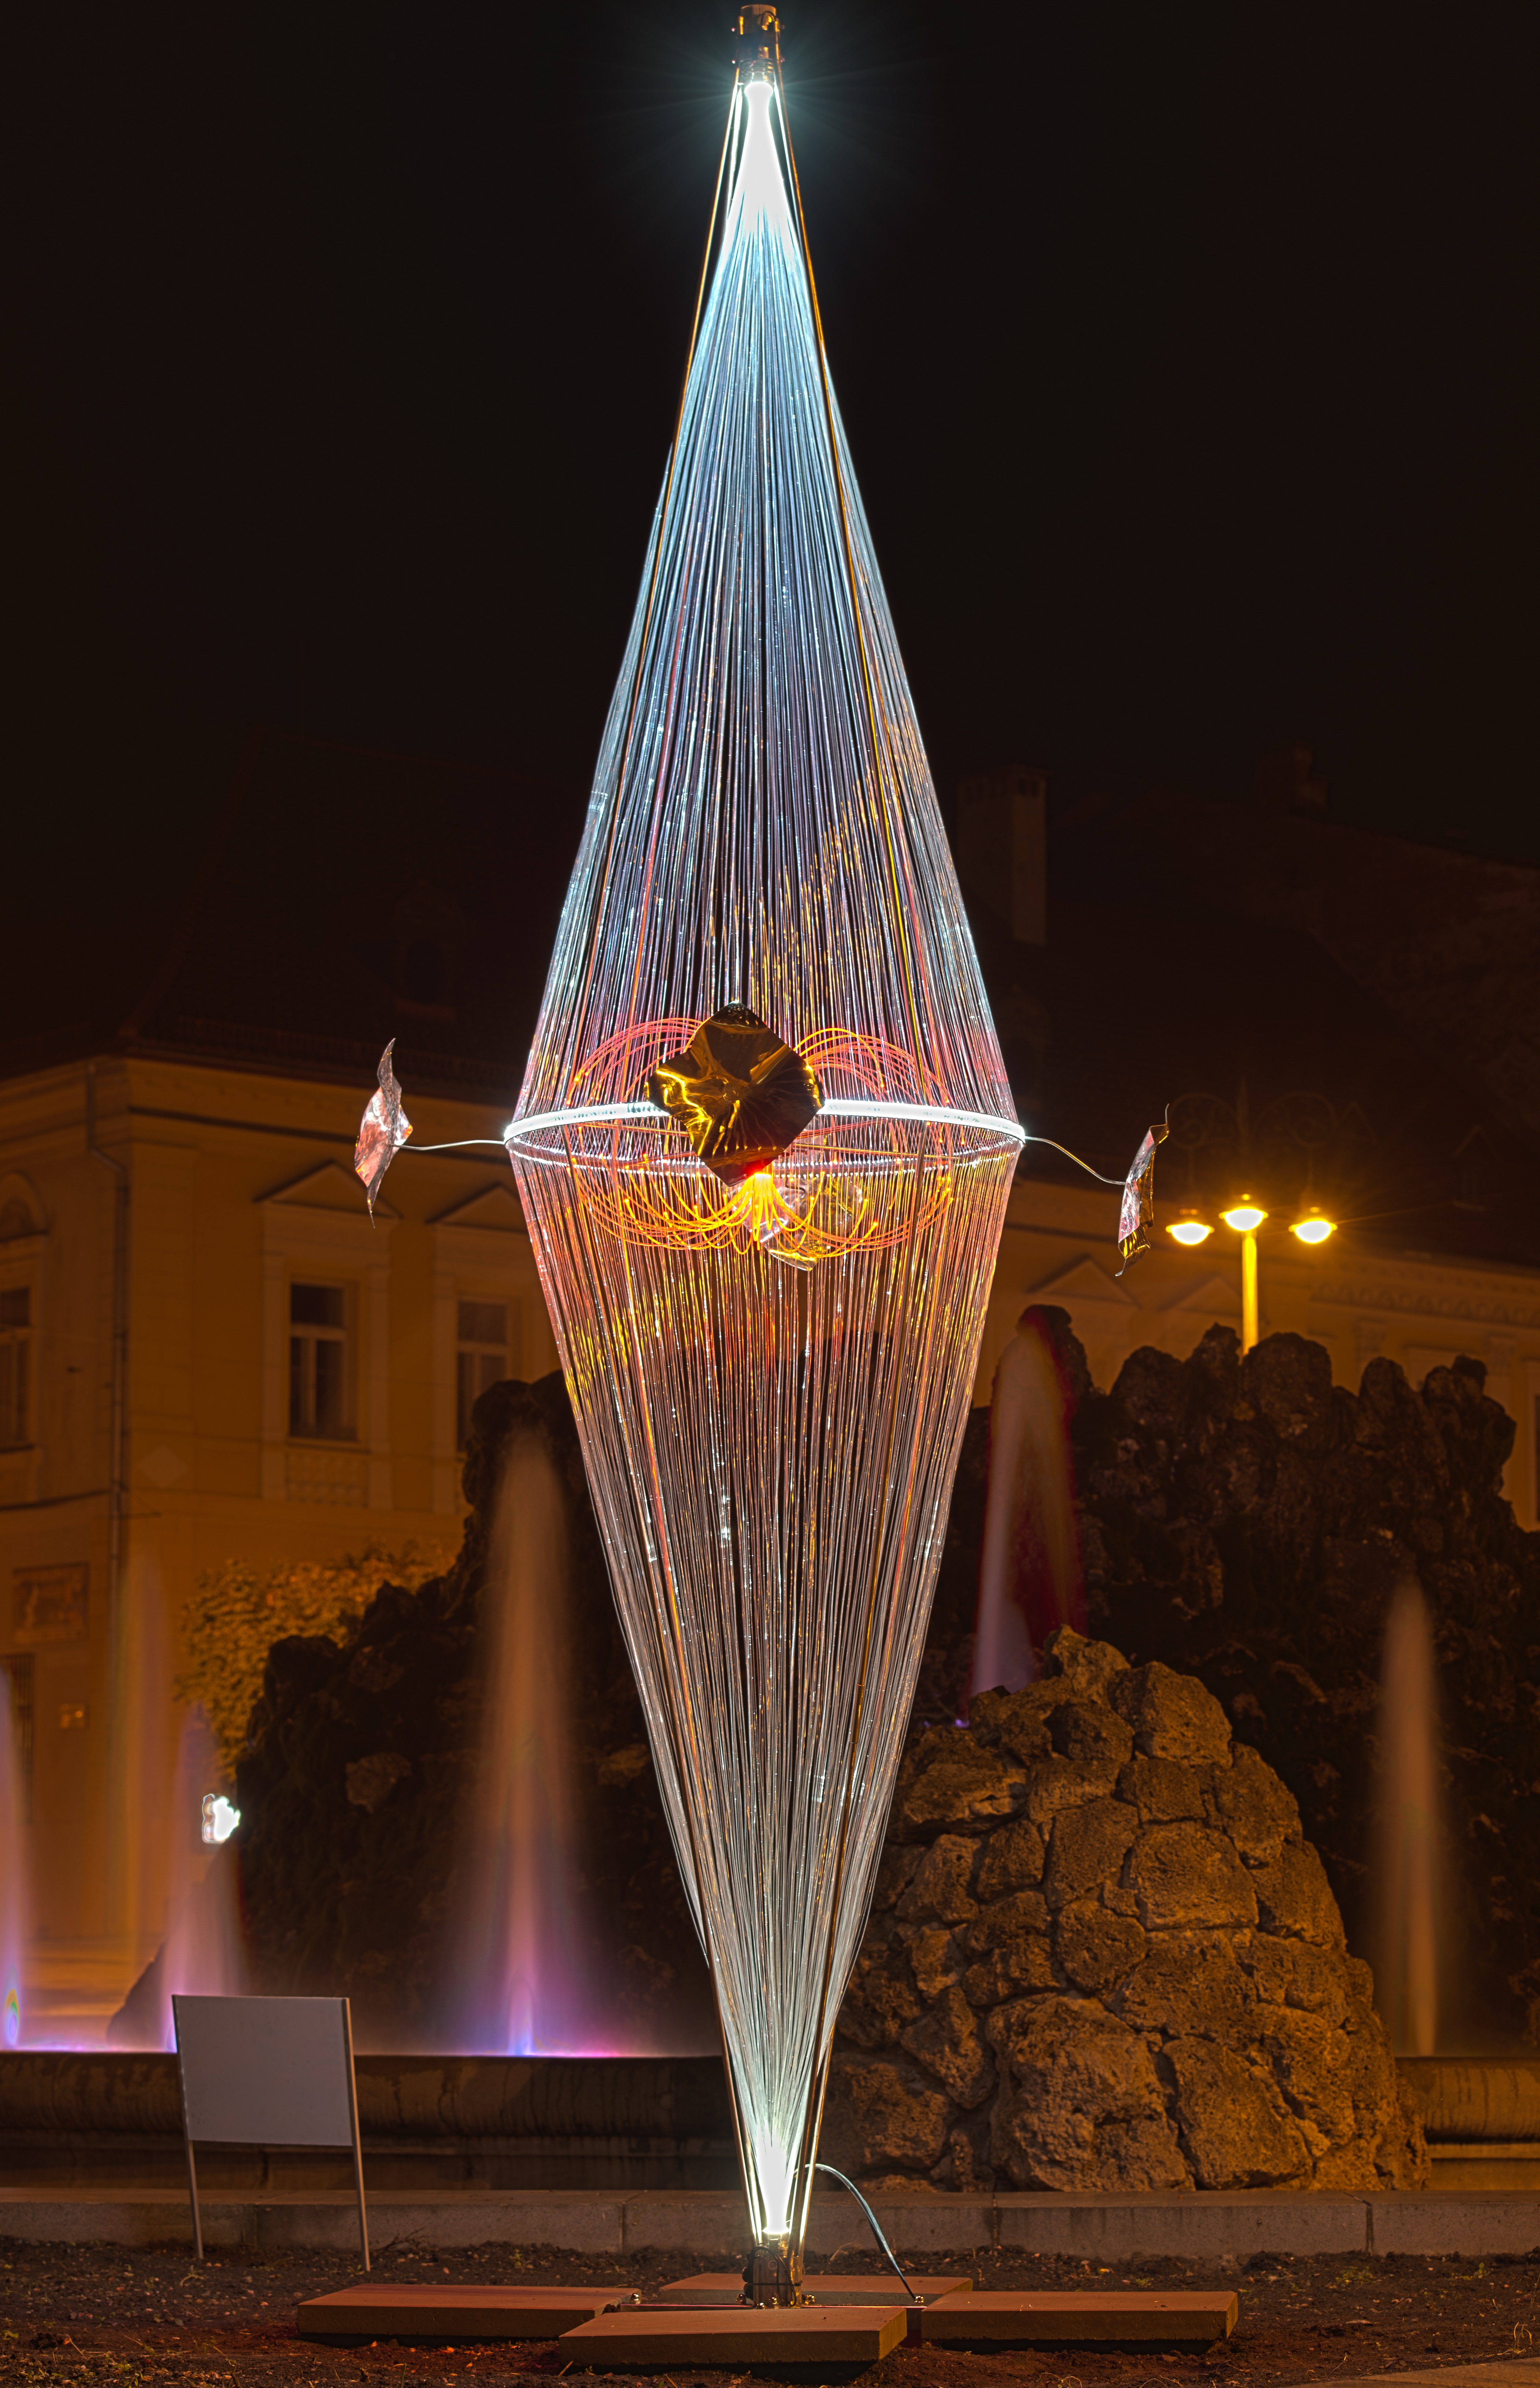
light, night, city, monument, dark, evening, square, landmark, lighting, christmas decoration, art, gold, design, buildings, slovakia, christmas lights, banska bystrica, light expo